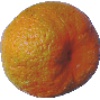
Label: mandarine